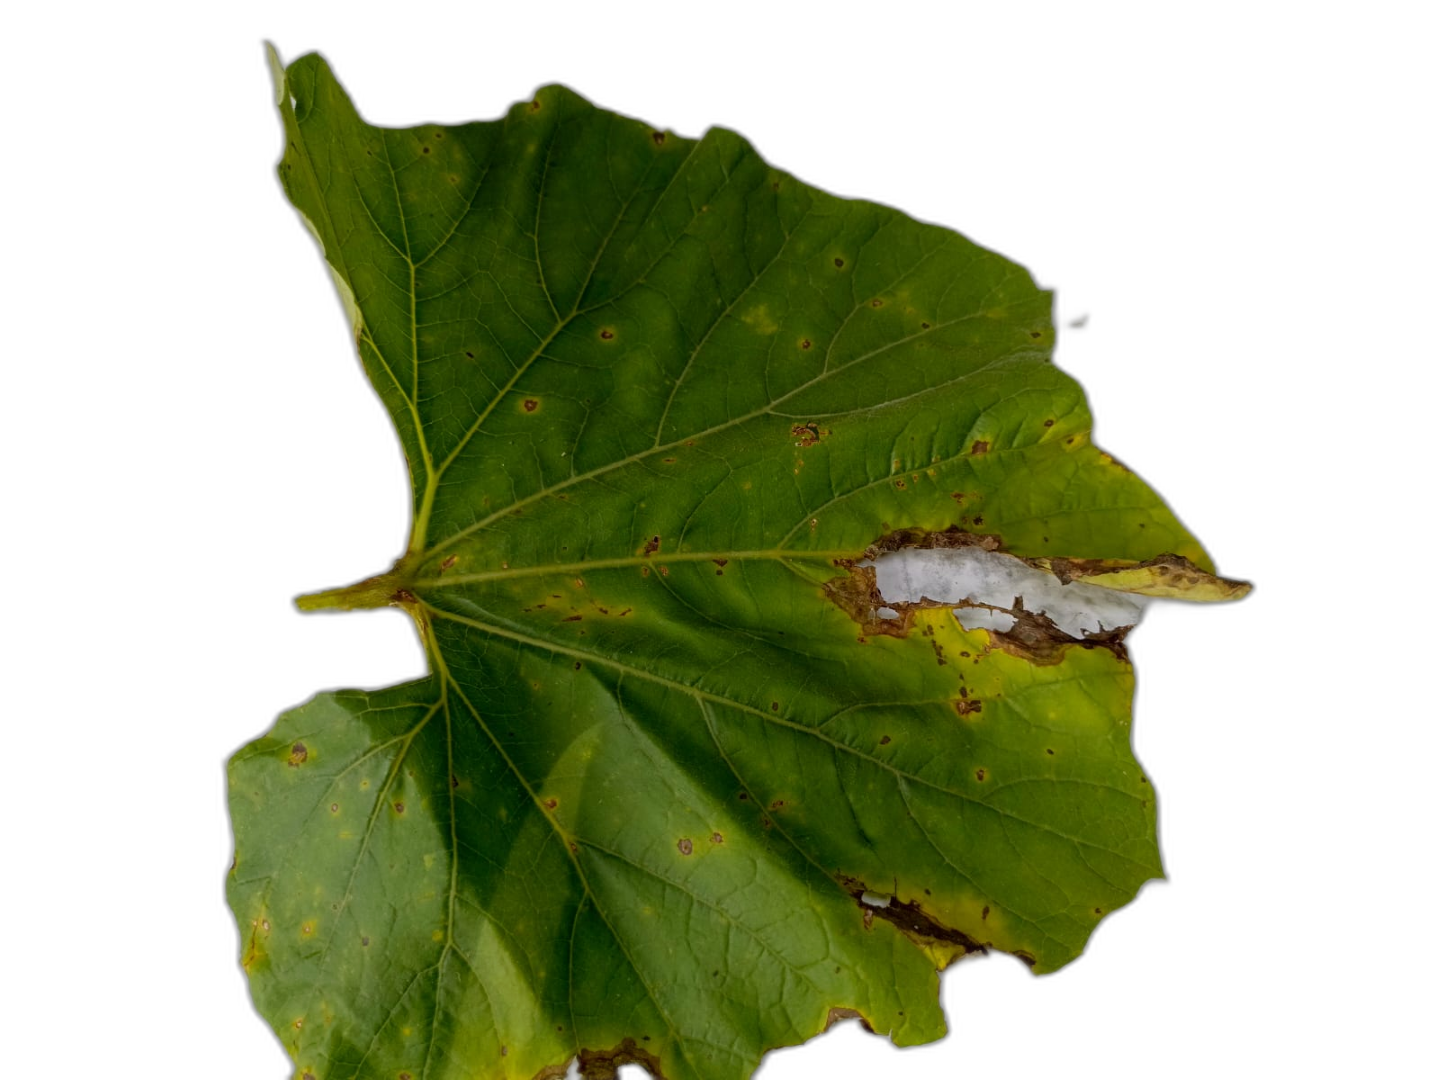
Crop: Bottle Gourd
Label: Anthracnose